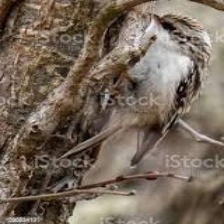
Species: BROWN CREPPER
Scientific name: CERTHIA AMERICANA